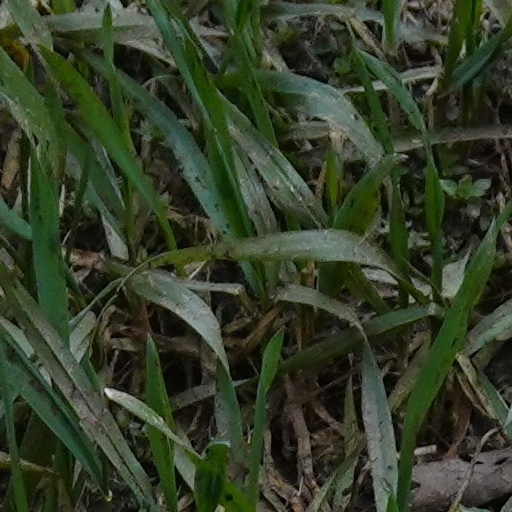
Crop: wheat